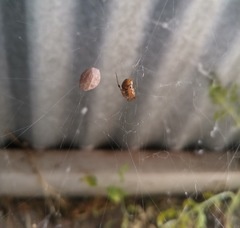
Species: Parasteatoda_tepidariorum